Oaxaca City

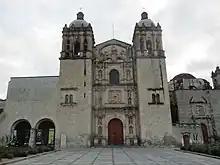
Santo Domingo de Guzmán Church

Oaxaca Cathedral, also referred to as Cathedral of Our Lady of the Assumption, is the third to be built as the first two were destroyed by large earthquakes in the 16th and 18th centuries. Construction of this third church began in 1702 and it was consecrated in 1733. Its facade is made of the green cantera stone commonly found in Oaxaca's buildings, and the interior is in Neoclassical style. The altar features a bronze statue of Our Lady of the Assumption (Nuestra Señora de al Asunción) sculpted by Tadoini and cast in Italy during the presidency of Porfirio Díaz.